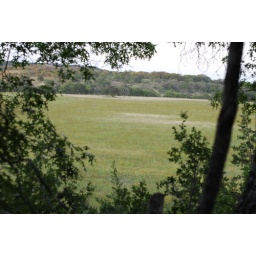
A field of flowers with a single massive tree in it!